Clara Linklater Thomson

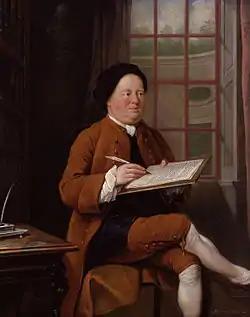
Samuel Richardson by Mason Chamberlin

In 1900, Thomson published "Samuel Richardson: A Biographical and Critical Study," the first full biography of the writer. She drew on Anna Laetitia Barbauld’s edition of Richardson’s correspondence, published in 1804, as well as unpublished letters and other sources, and wrote of her belief that Richardson was "a writer whose importance in the development of English fiction would seem to render necessary a cheaper and more accessible biography". Two years later, Austin Dobson published "Samuel Richardson" (1902). It has since been written that Thomson and Dobson inaugurated "a century of scholarship that would reassert Richardson’s importance by correcting and enriching the biographical and bibliographical record and giving his works the close critical attention they demand". Scholar Thomas Lockwood has written that Thomson "brought Richardson back into view as a major novelist at a time when he was no longer being read".